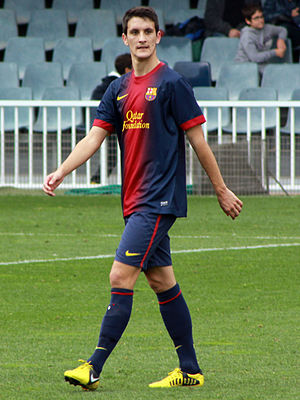
Luis Alberto
Luis Alberto Romero Alconchel, bedre kendt som Luis Alberto, er en spansk fodboldspiller der spiller for Lazio i Italien som angriber eller en fløjspiller.